Boyd Wilson

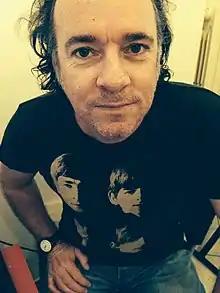
Wilson in 2014

Boyd Lalor Wilson (born 11 February 1959) is an Australian musician and songwriter. He was vocalist and keyboardist in one of Perth's biggest bands, The Fingerprints, in 1979 and later The Kind, 1985 featuring Mark Lizotte, Denise Demarchi, Yak Sherrit, Suze DeMarchi, Dean Denton and Gary Dunn. During this time, Wilson played keyboards and backing vocals for Dave Warner on his album "Correct Weight" (1979), later touring with Warner. In 1989, Wilson was signed by the President of Chrysalis Records in UK as a writer collaborating and writing with Alan Tarney, Kevin Peek, Keith Potger, Trevor Spencer, Robin Hild, Patrick Dollaghan, Eric Lowen and Dan Navarro. Lowen and Navarro released a co-write with Wilson titled "Rapt in You" on their album "Walking on a Wire". "Rapt in You" was also released by Cameron Daddo in 1992 on his album "A Long Goodbye". Wilson also co-wrote several tracks with guitarist and singer/songwriter Nuno Bettencourt.